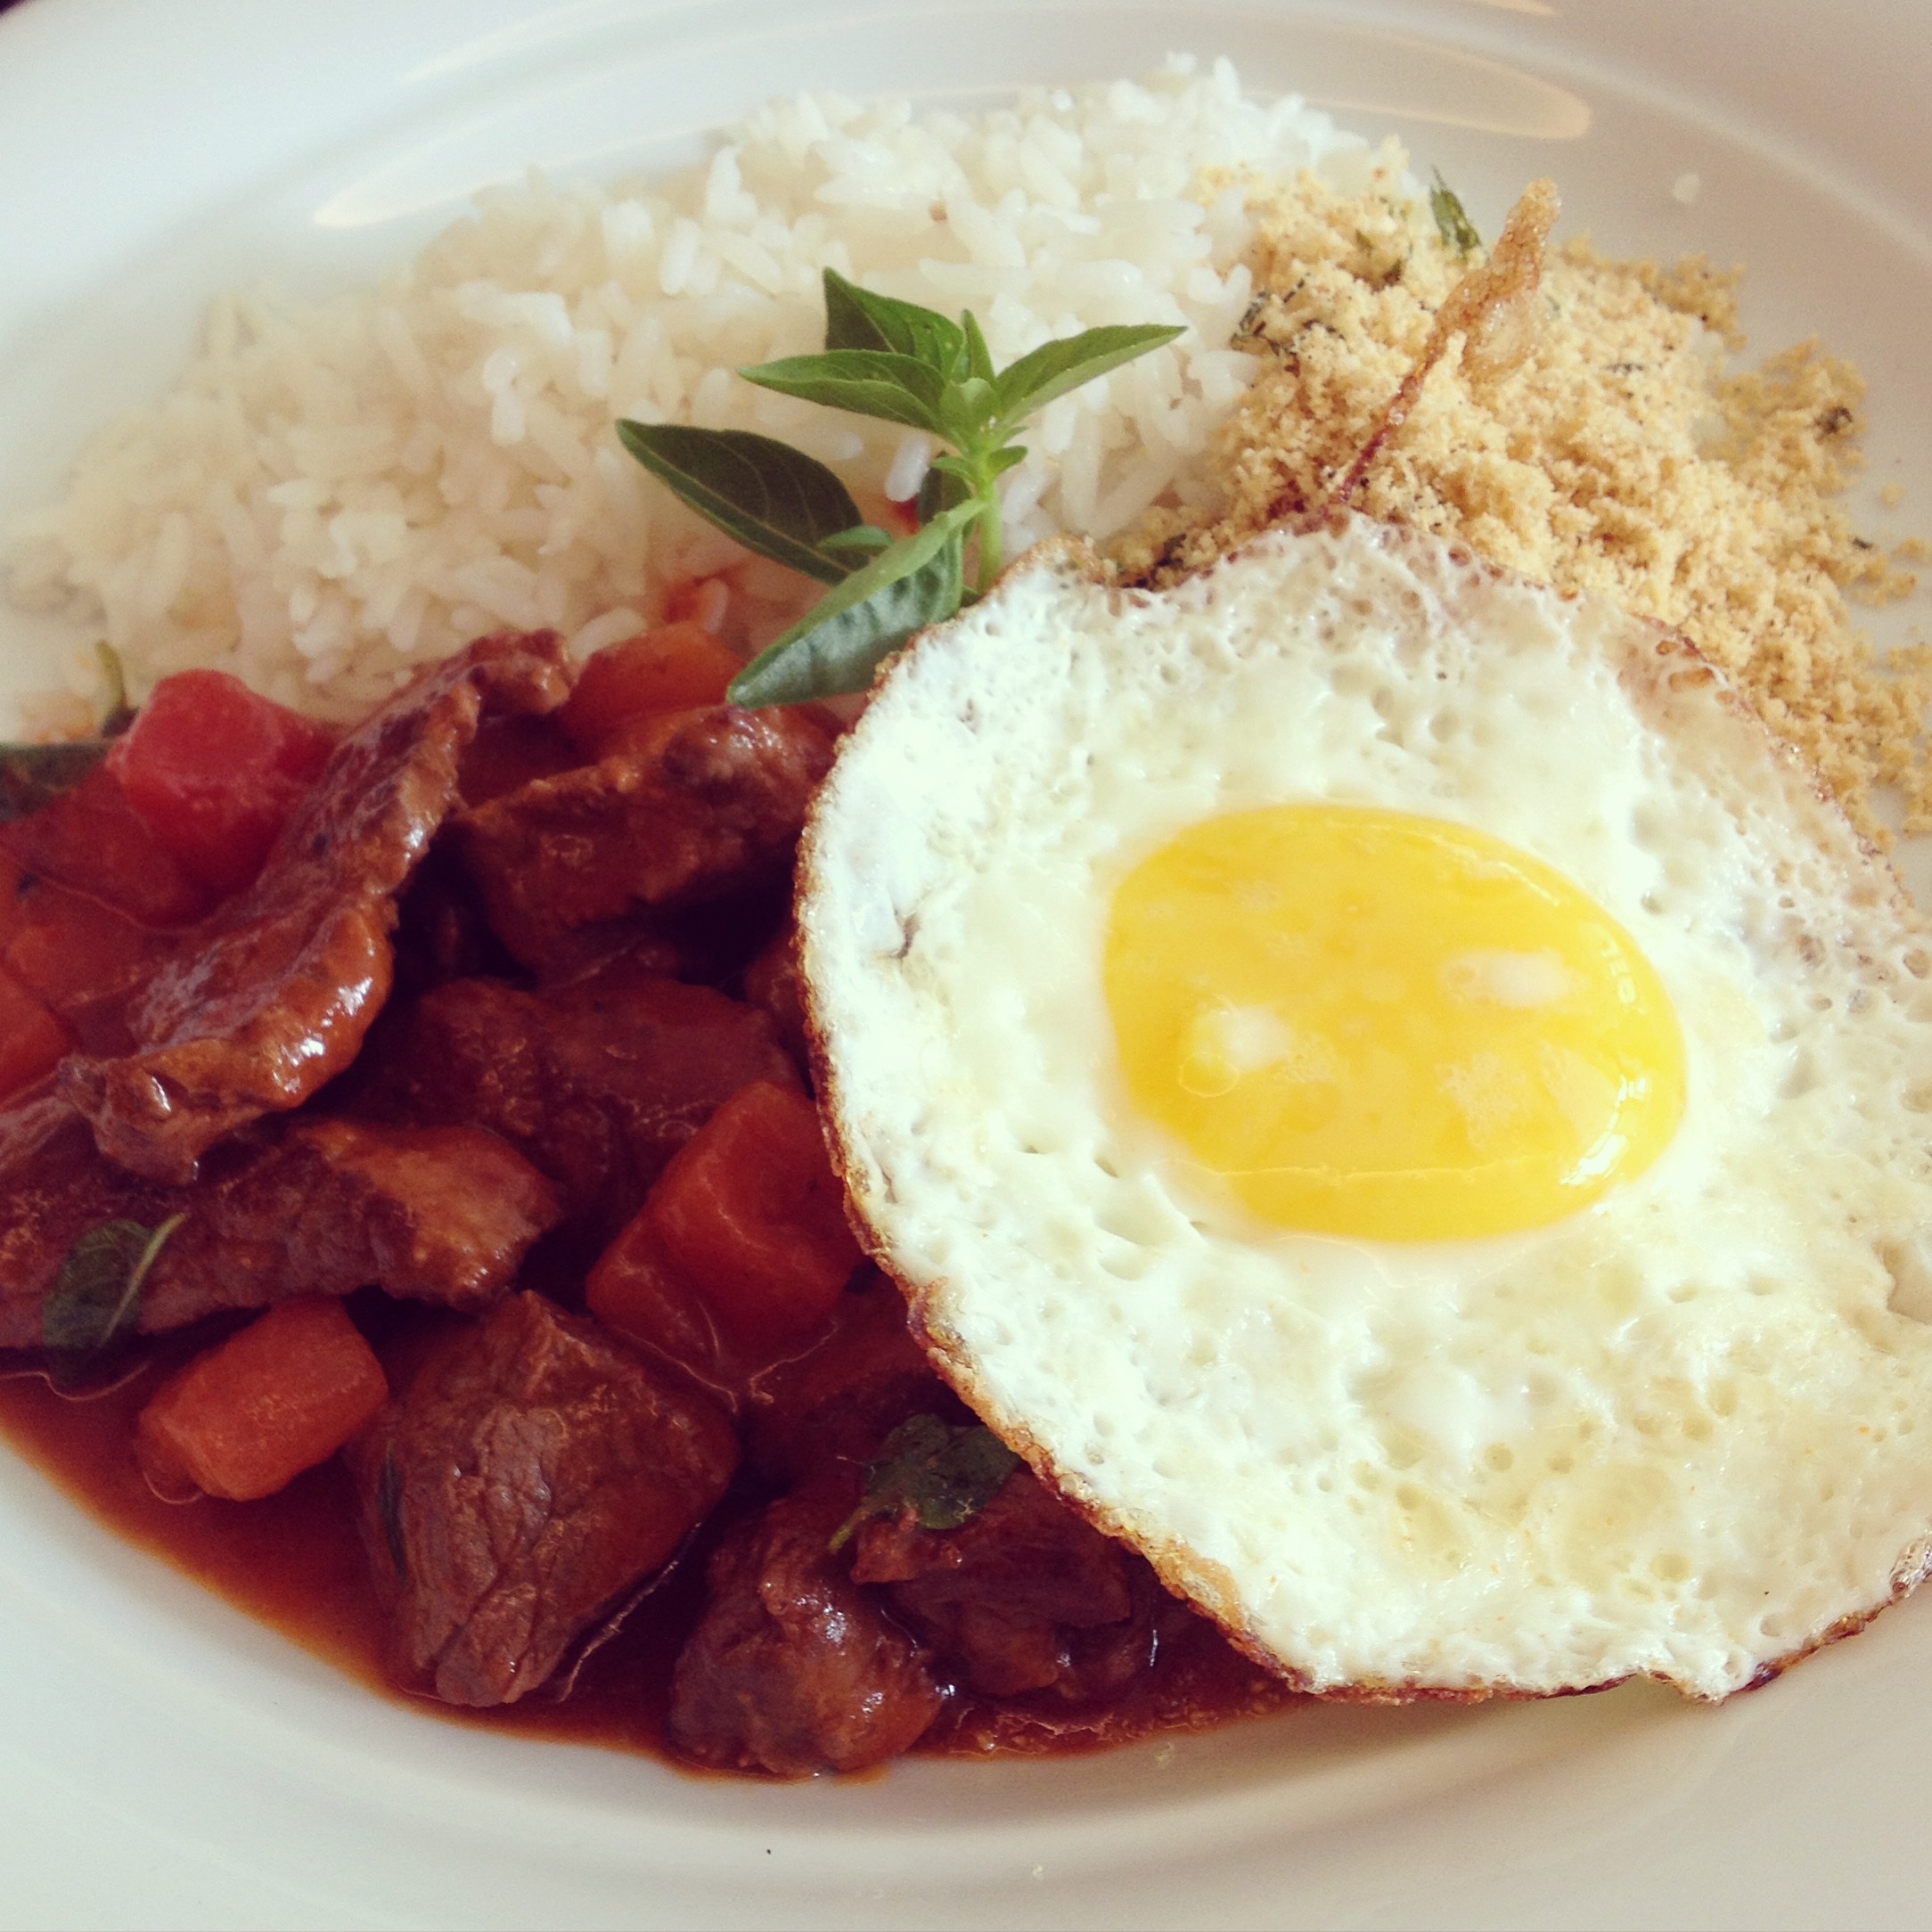
dish, meal, food, produce, breakfast, meat, cuisine, asian food, feast, yummy, curry